Giovanni Battista Riccioli

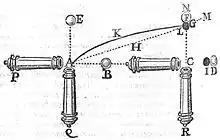
Illustration from Riccioli's 1651 "New Almagest" showing the effect a rotating Earth should have on projectiles. When the cannon is fired at eastern target B, cannon and target both travel east at the same speed while the ball is in flight. The ball strikes the target just as it would if the Earth were immobile. When the cannon is fired at northern target E, the target moves more slowly to the east than the cannon and the airborne ball, because the ground moves more slowly at more northern latitudes (the ground hardly moves at all near the pole). Thus the ball follows a curved path over the ground, not a diagonal, and strikes to the east, or right, of the target at G.

Riccioli also argued that the rotation of the Earth should reveal itself in the flight of artillery projectiles, because on a rotating Earth the ground moves at different speeds at different latitudes. He wrote that If a ball is fired along a Meridian toward the pole (rather than toward the East or West), diurnal motion will cause the ball to be carried off [that is, the trajectory of the ball will be deflected], all things being equal: for on parallels of latitude nearer the poles, the ground moves more slowly, whereas on parallels nearer the equator, the ground moves more rapidly. Therefore, were a cannon, aimed directly at a target to the north, to fire a ball, that ball would strike slightly to the east (right) of the target, thanks to the Earth's rotation. But, if the cannon were fired to the east there would be no deflection, as both cannon and target would move the same distance in the same direction. Riccioli said that the best of cannoneers could fire a ball right into the mouth of an enemy's cannon; if this deflection effect existed in northward shots they would have detected it. Riccioli argued that the absence of this effect indicated that the Earth does not rotate. He was correct in his reasoning in that the effect he describes actually does occur. It is known today as the Coriolis effect after the nineteenth-century physicist Gaspard-Gustave Coriolis (1792–1843). However, the rightward deflection actually occurs regardless of the direction the cannon is pointed (a much more developed understanding of physics than what was available in Riccioli's time is required to explain this). At any rate, the effect would have been too small for cannoneers of the time to detect.